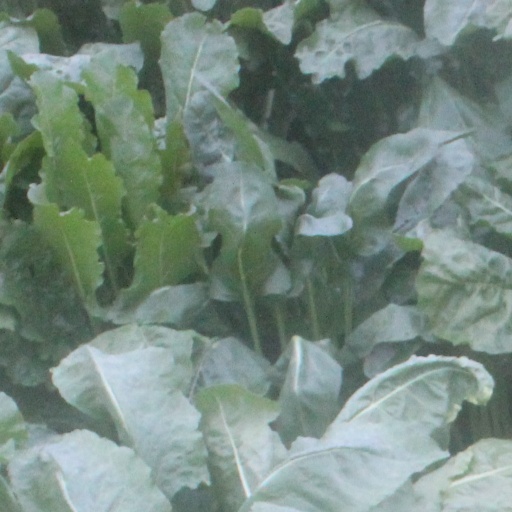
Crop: sugar beet